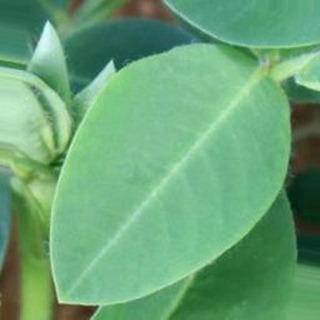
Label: healthy_groundnut